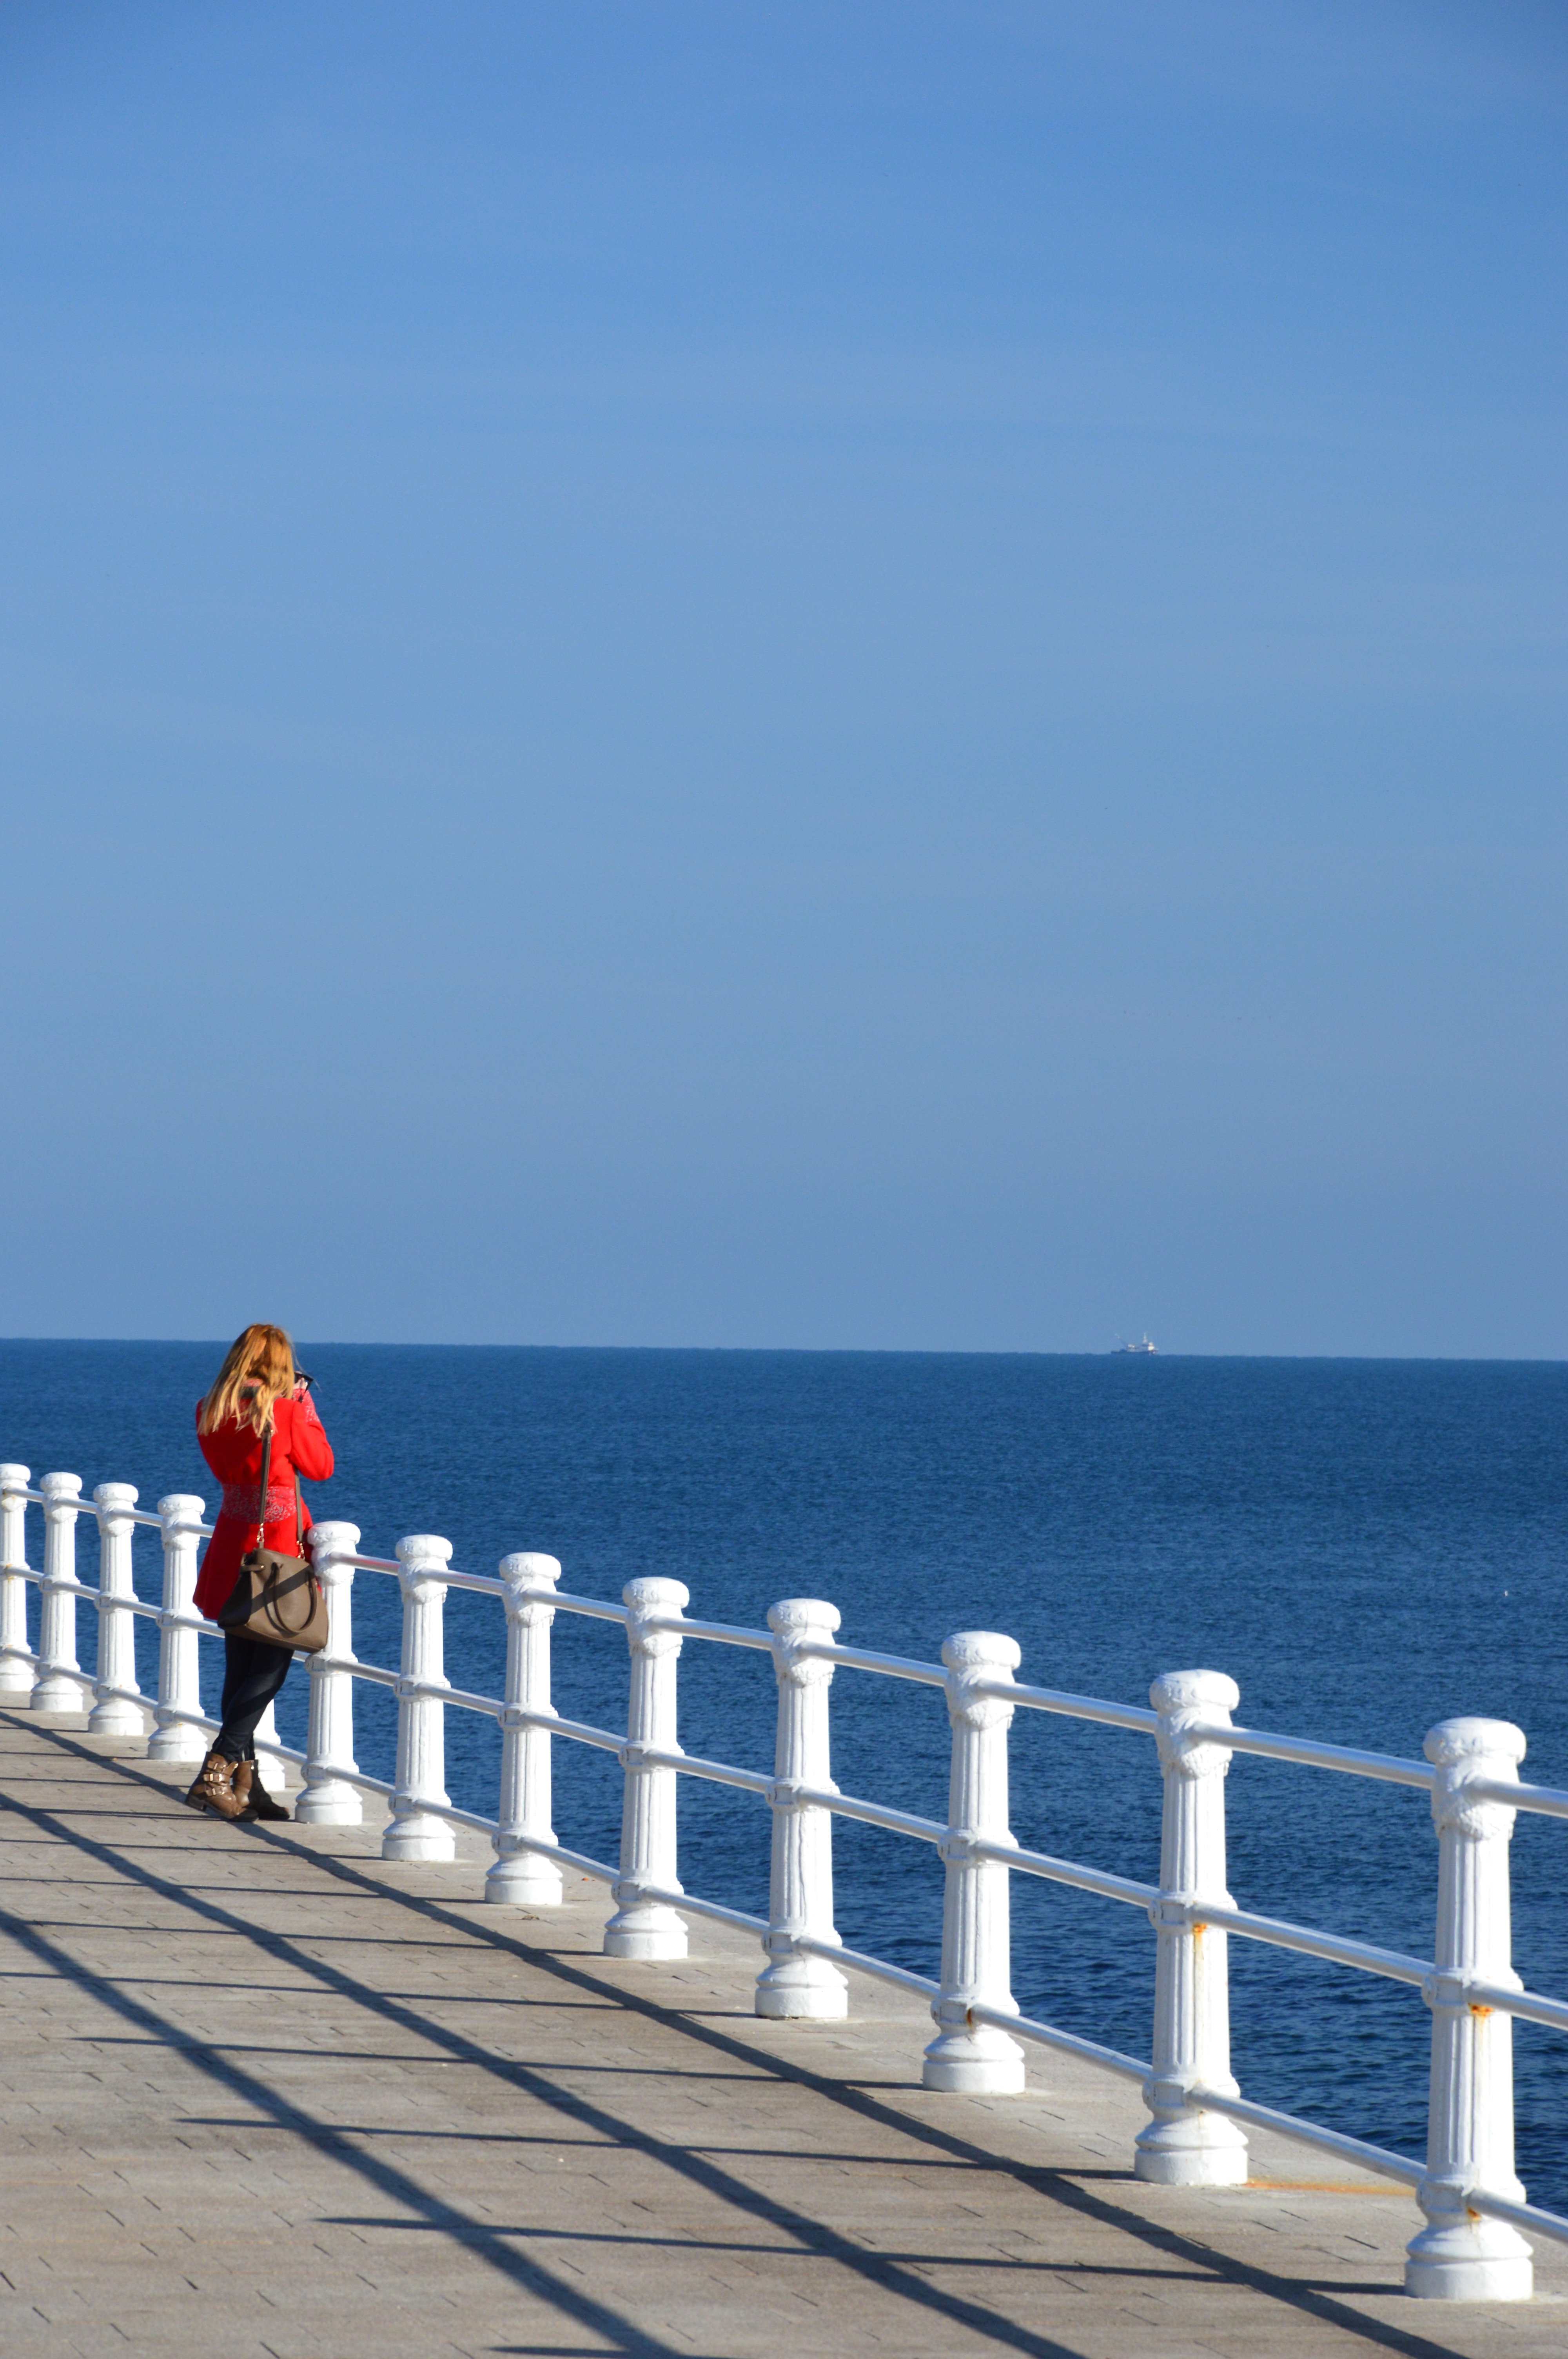
beach, sea, coast, ocean, horizon, lighthouse, shore, pier, walkway, vacation, tower, blue, breakwater